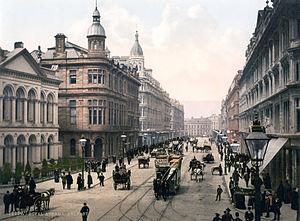
L'avenue royale, à Belfast, en Irlande. Cliché photochrome."
Belfast est une ville qui s'est développée vers la période de 3500 à 600 avant Jésus-Christ et a pris réellement un statut de ville au XVIIIᵉ siècle. Belfast est aujourd'hui la capitale de l'Irlande du Nord. À travers l'histoire, Belfast a été un centre historique, industriel et commercial important. À la fin du XXᵉ siècle elle a souffert du déclin de l'industrie traditionnelle et en particulier de la construction navale. Belfast est aussi une ville très marquée historiquement par de violents conflits entre les communautés catholiques et protestantes.